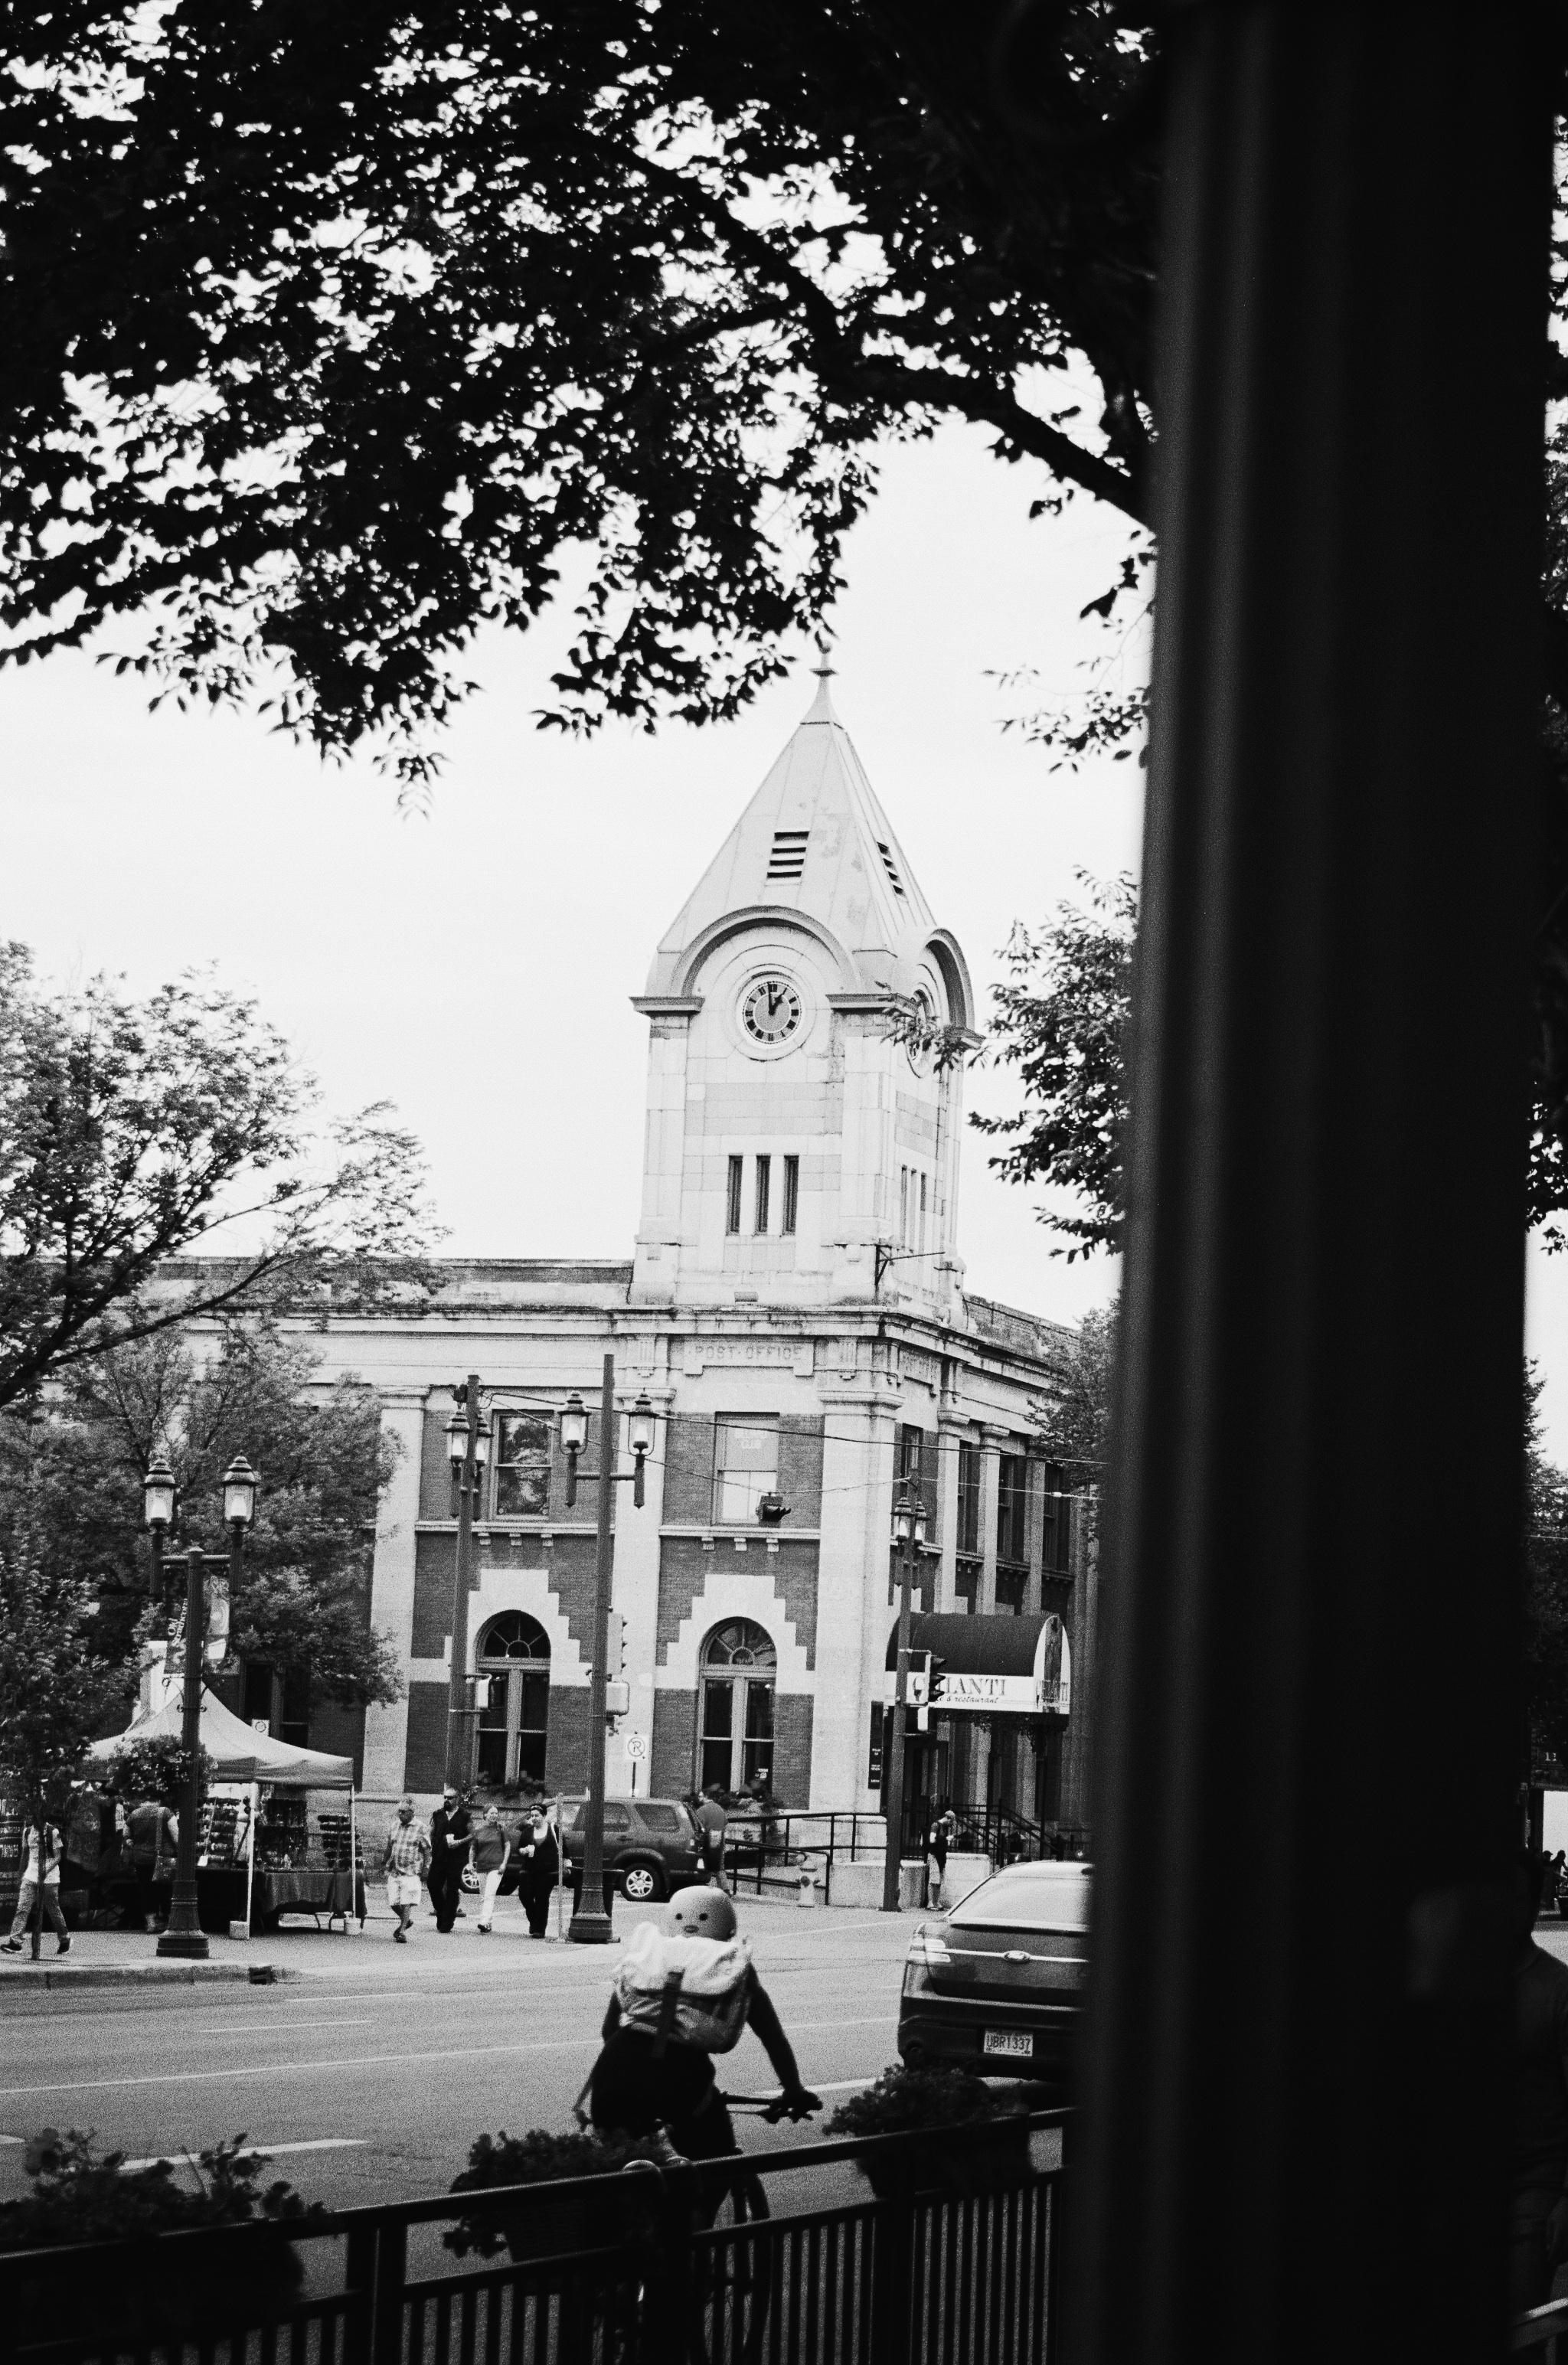
black and white, white, street, house, church, black, monochrome, place of worship, photograph, shape, monochrome photography